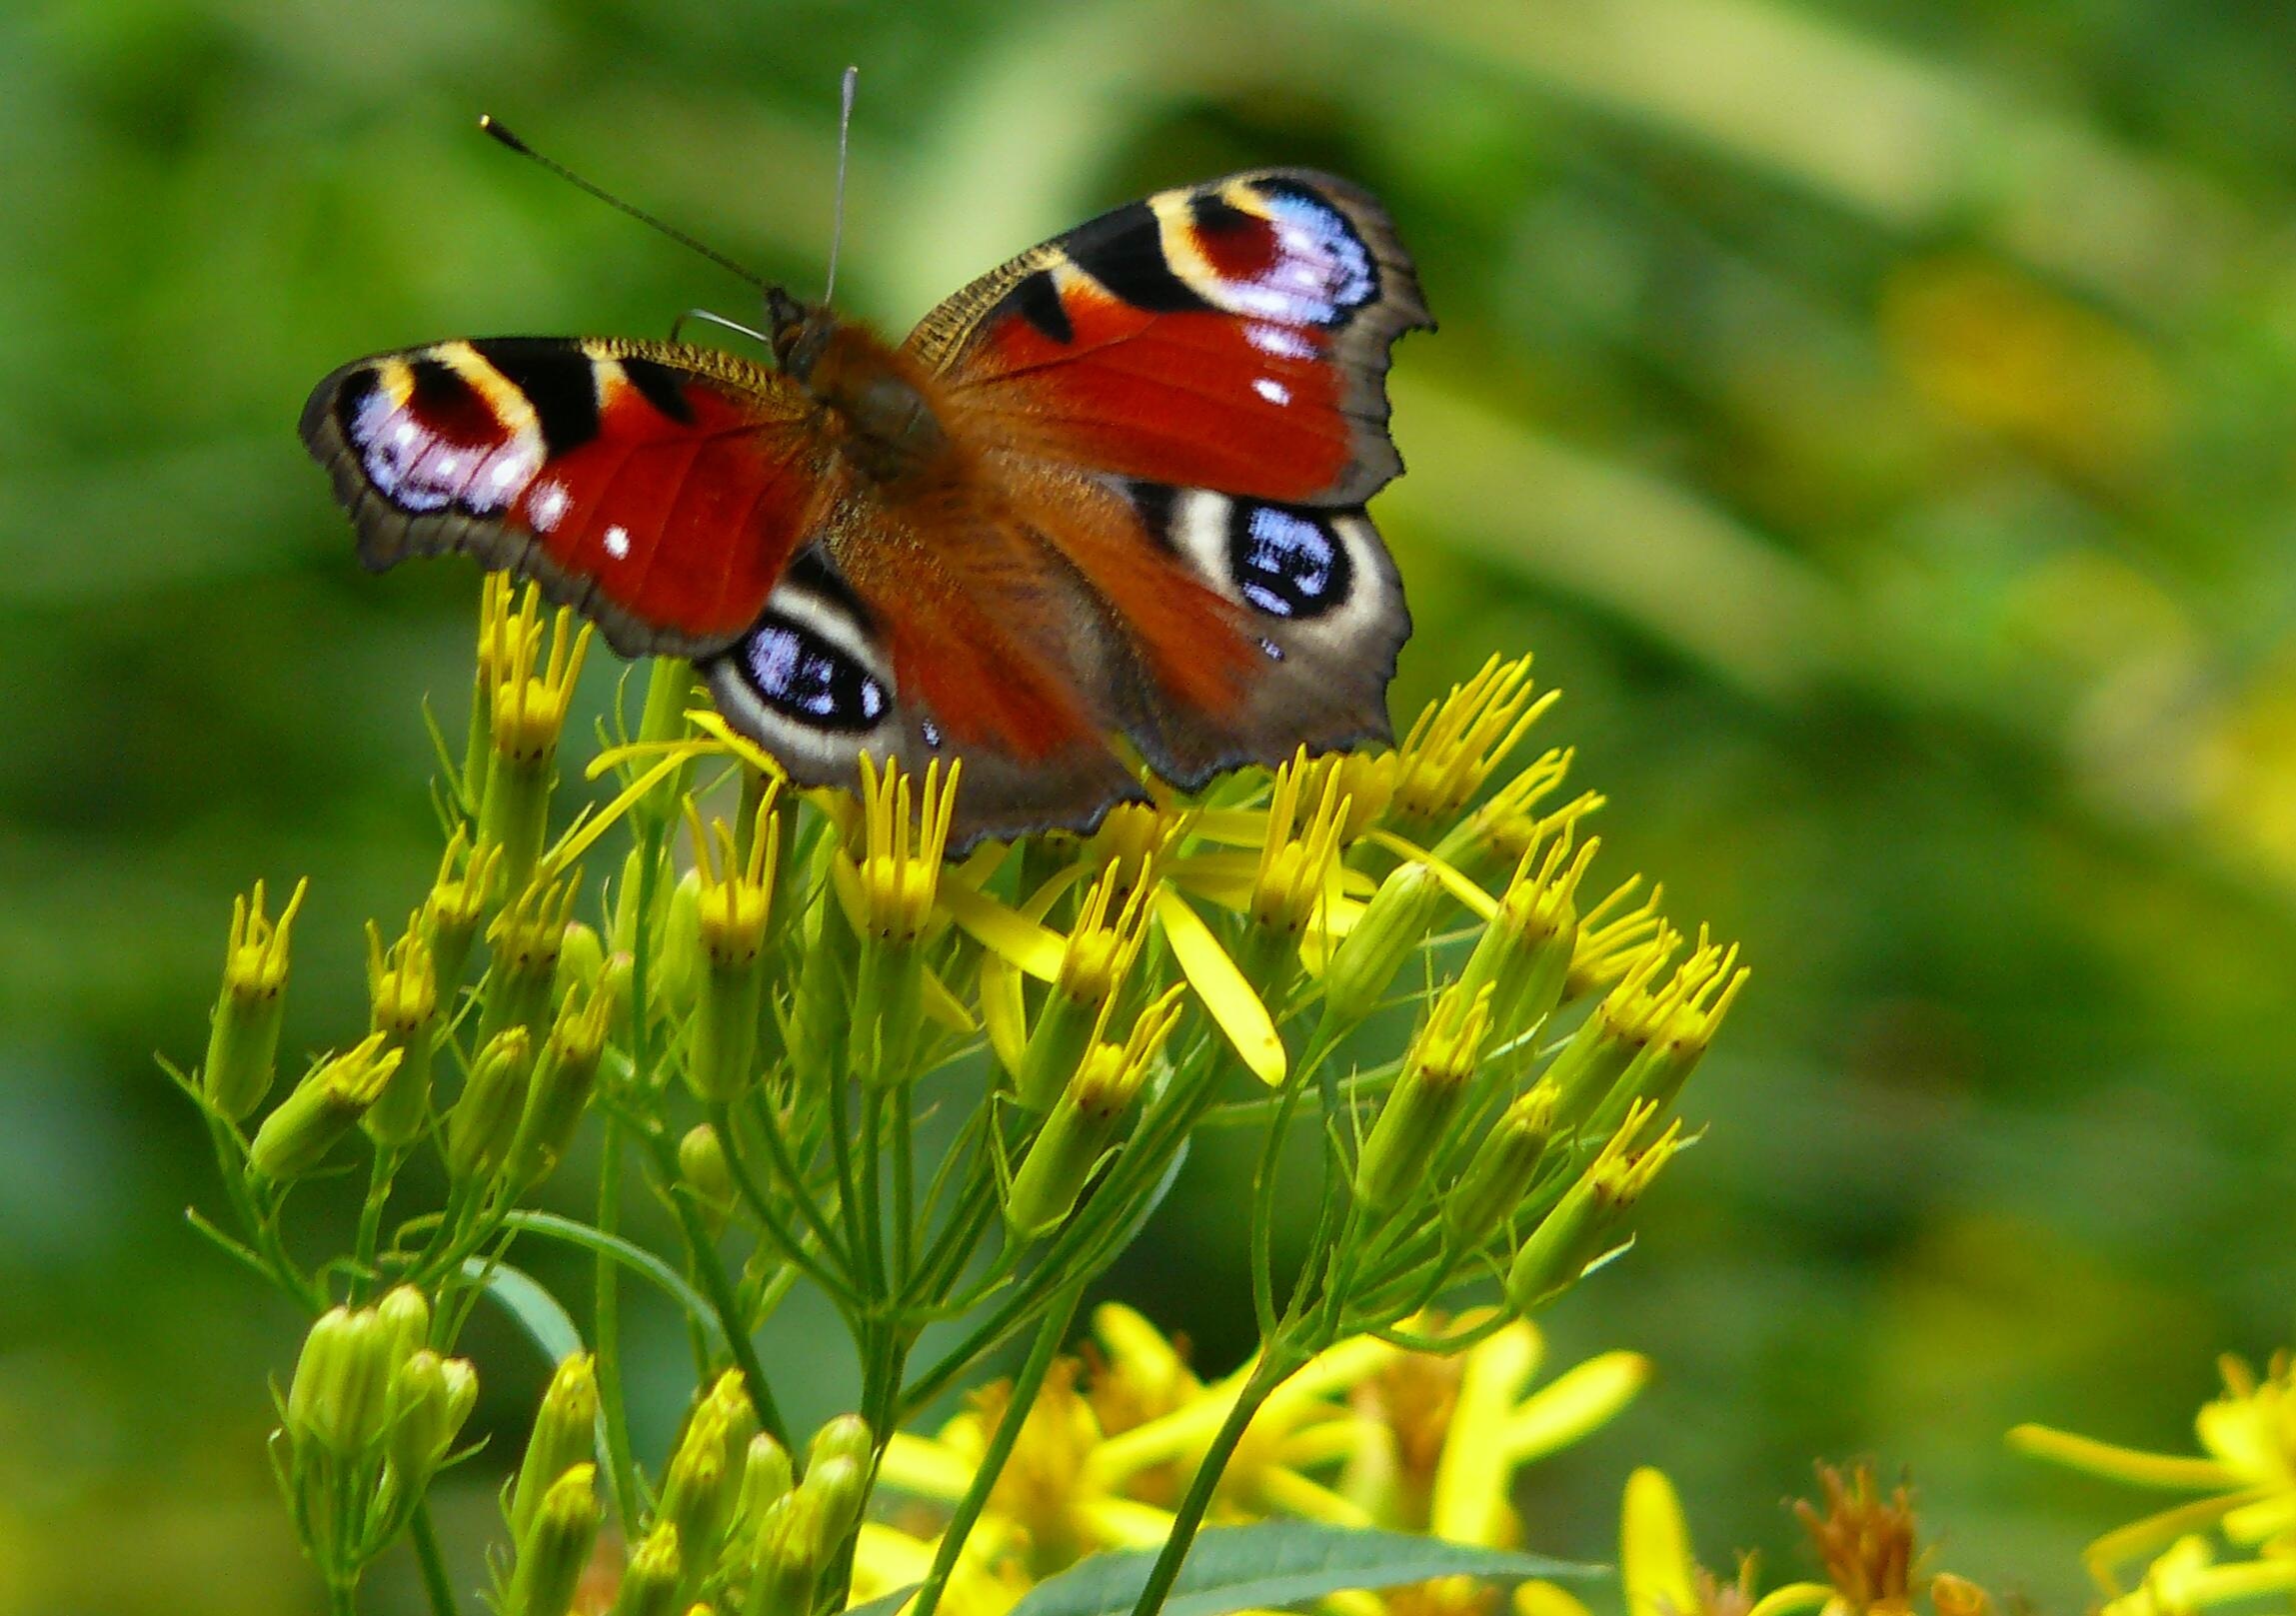
nature, wing, plant, meadow, prairie, flower, animal, summer, color, insect, macro, butterfly, colorful, close, flora, fauna, invertebrate, peacock, flowers, monarch butterfly, beautiful, butterflies, nectar, macro photography, arthropod, peacock butterfly, inachis io, edelfalter, pollinator, butterfly macro, moths and butterflies, lycaenid